Schloss Charlottenburg

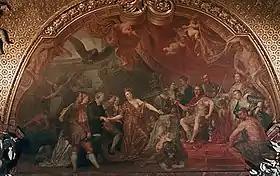
"Allegory of the acts of peace of Frederick I" by Jan Anthonie Coxie in the Gobelin Gallery

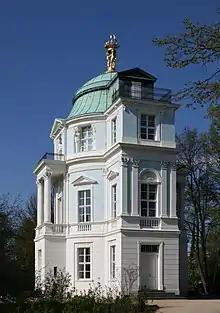
Tea house "Belvedere" in palace garden

Various artists were invited to decorate the interior of the palace. As the court painter of Frederick I, the Flemish artist Jan Anthonie Coxie was commissioned to paint the walls and ceilings in various rooms of the palace. Coxie painted between 1701 and 1713 frescos and an altarpiece in the Palace Chapel and frescos in the Gobelin Gallery and Porcelain Room. The frescos in the Porcelain Room were blatant propaganda for the rule of Frederick I. They represent Aurora, the Goddess of Dawn, in her seven-horsed chariot chasing away Night and clearing the way for the Sun-God Apollo, who approaches in his chariot in a blaze of light. Hovering overhead, Mercury heralds the arrival of the life-giving god and Saturn ushers in the Golden Age with his scythe. Coxie also included images of the Four Continents as well as the Four Seasons, which are familiar allusions to political power and thus affirm the greatness of Frederick I.